Omri

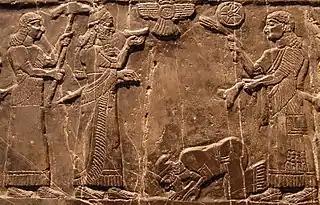
In a scene from the Black Obelisk Jehu, designated "Ia-ú-a mar Hu-um-ri-i" (Jehu of the land of people of Omri) bows before Shalmaneser III.

The short-lived dynasty founded by Omri constituted a new chapter in the history of the Northern Kingdom of Israel. It ended almost fifty years of constant civil war over the throne. There was peace with the Kingdom of Judah to the south, and even cooperation between the two rival states, while relations with neighboring Sidon to the north were bolstered by marriages negotiated between the two royal courts. This state of peace with two powerful neighbors enabled the Kingdom of Israel to expand its influence and even political control in Transjordan, and these factors combined brought economic prosperity to the kingdom.